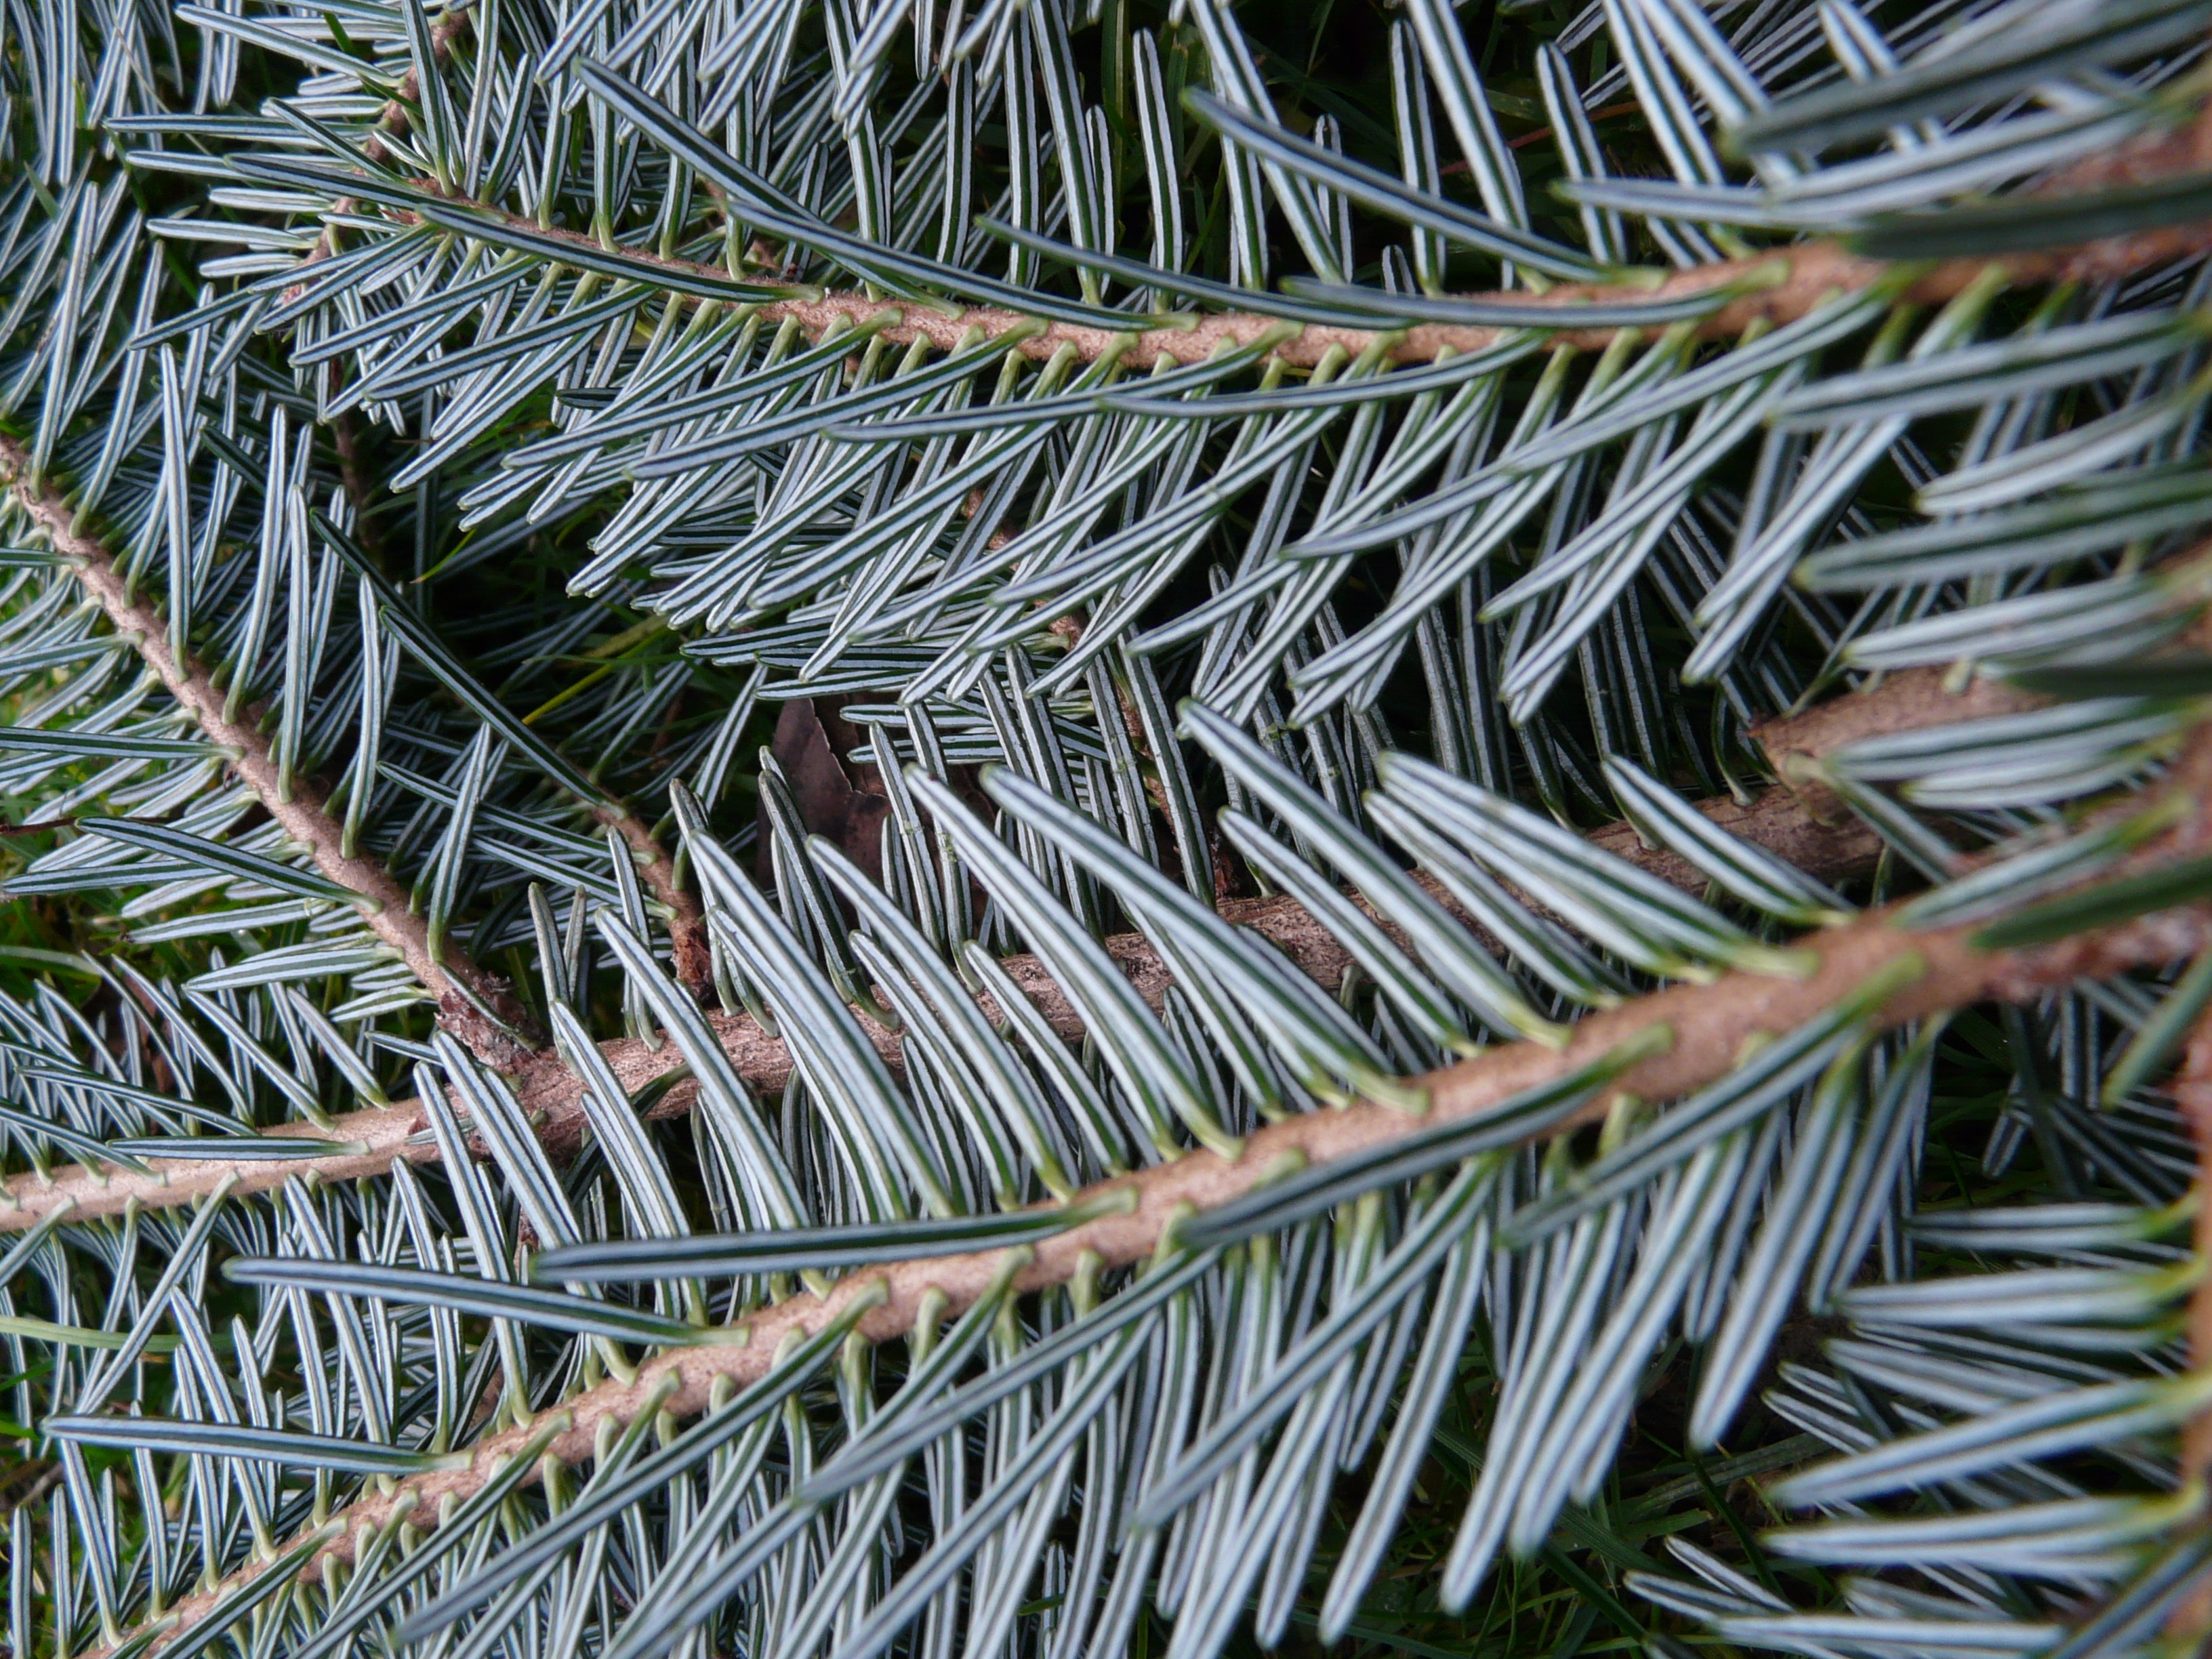
tree, branch, plant, wood, leaf, frost, pine, evergreen, botany, fir, flora, twig, conifer, abies, spruce, pine needles, alba, tannenzweig, pine family, woody plant, land plant, arecales, silver fir, white fir